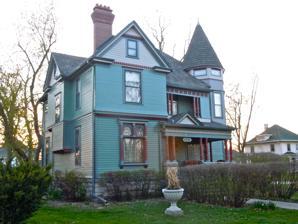
Building: E.A. and Rebecca (Johnson) Marsh House
Country: United States of America
Year built: 1893
Historic house in Iowa, United States United States historic place E.A. and Rebecca (Johnson) Marsh House U.S. National Register of Historic Places Show map of Iowa Show map of the United States Location 833 East St. Grinnell, Iowa Coordinates 41°44′34″N 92°43′05″W / 41.74278°N 92.71806°W / 41.74278; -92.71806 Area less than one acre Built 1893 Architectural style Queen Anne NRHP reference No. 99000454 Added to NRHP April 15, 1999 The E.A. and Rebecca (Johnson) Marsh House is a historic dwelling located in Grinnell, Iowa , United States.  Marsh was a jeweler and a leading businessman in the city.  His wife, Rebecca Penrose Johnson, bought the property in 1891.  Her father was a successful businessman who amassed his own fortune, which is probably why the property was bought in her name. The two-story frame structure features a hipped roof with cross gables and a corner tower.  It is one 19 Queen Anne houses in Grinnell with a corner tower.  Unlike most of the others, it has maintained a high degree of historic integrity. The house was listed on the National Register of Historic Places in 1999. References